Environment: real
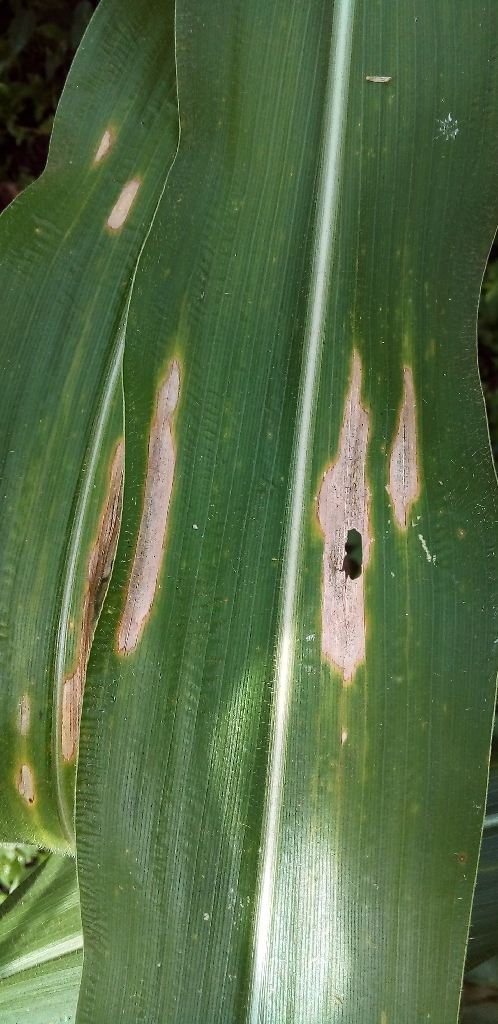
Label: northern_corn_leaf_blight